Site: brandenburg
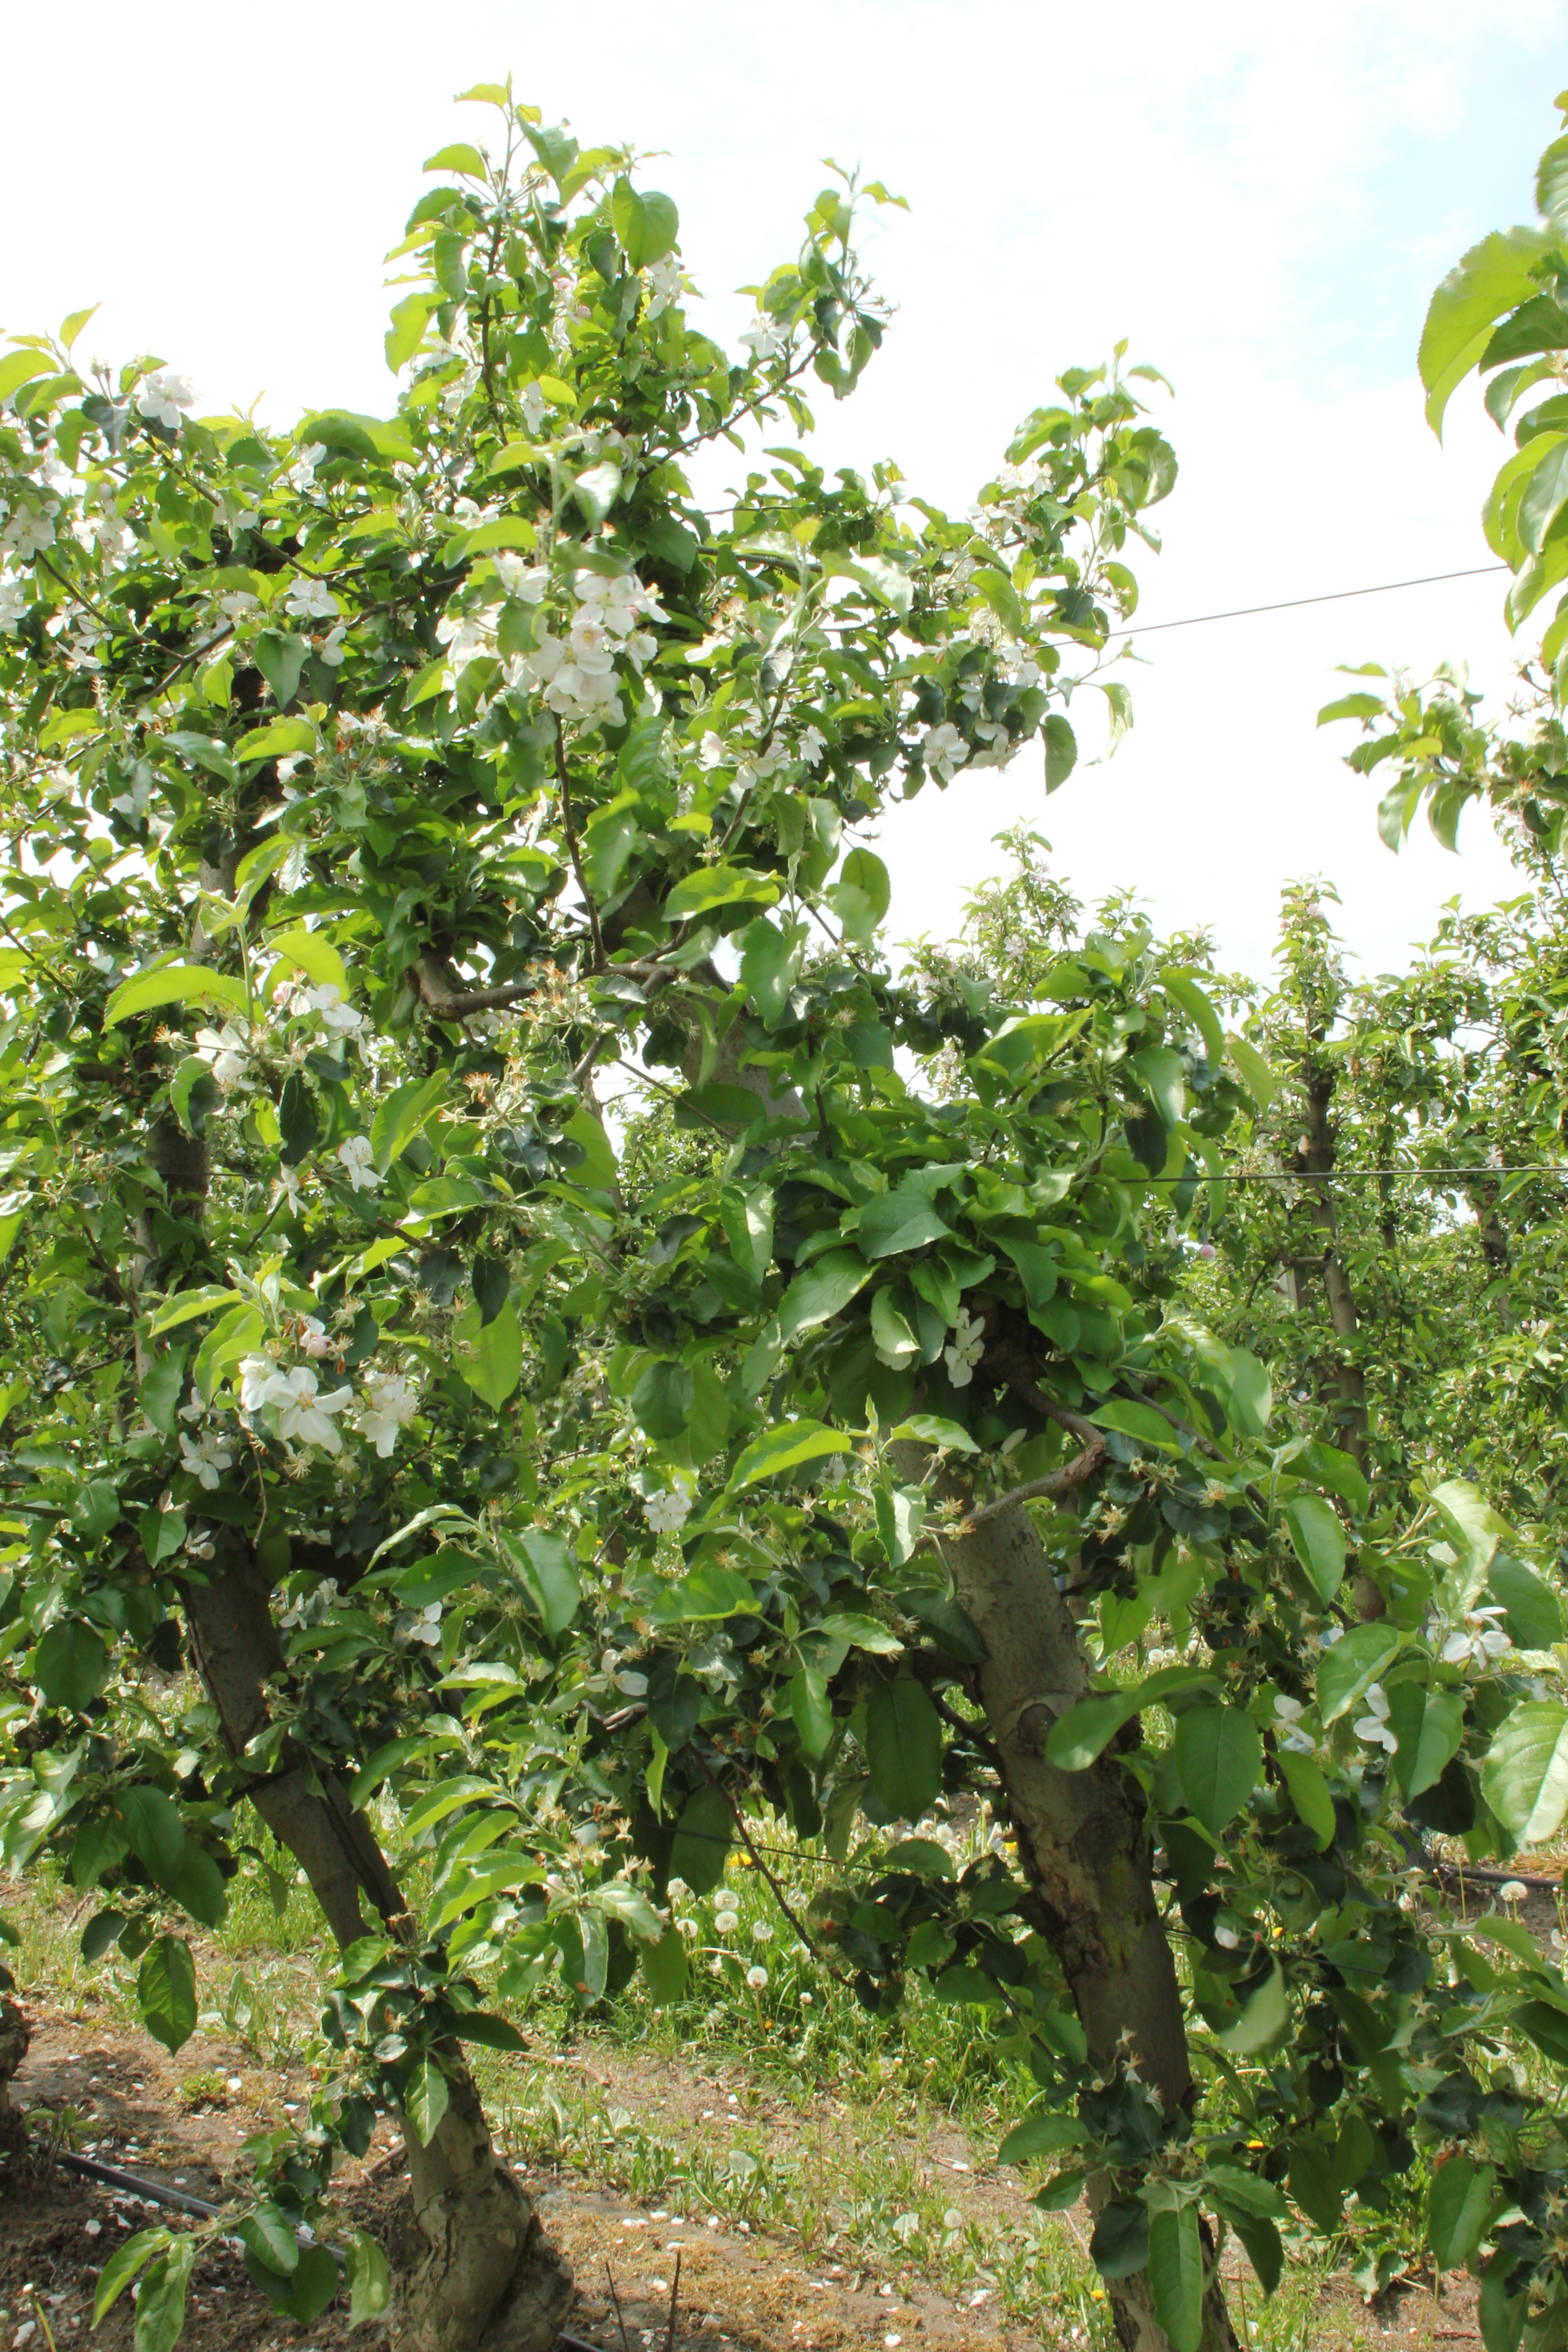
Growth stage (BBCH 67): Flowering